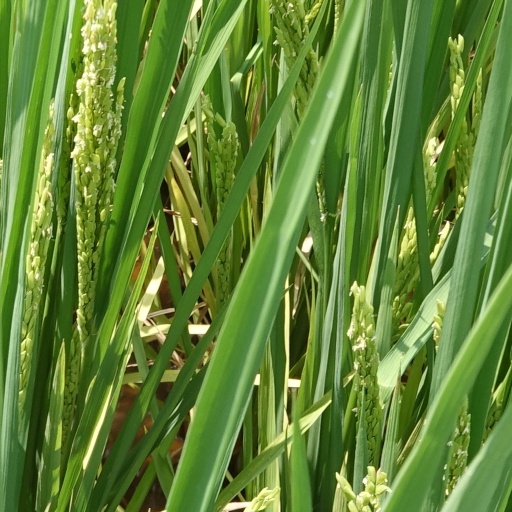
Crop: rice